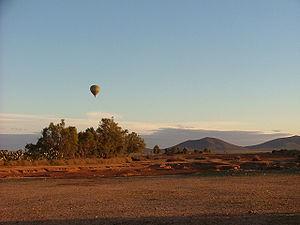
Le Maroc est un pays merveilleux. La Montgolfière est le moyen idéal pour en découvrir les secrets et la chaleur de ses habitants
Le Maroc, ou depuis 1957, en forme longue le royaume du Maroc, autrefois l'Empire chérifien, est un État unitaire régionalisé situé en Afrique du Nord. Son régime politique est une monarchie constitutionnelle. Sa capitale est Rabat et sa plus grande ville Casablanca.